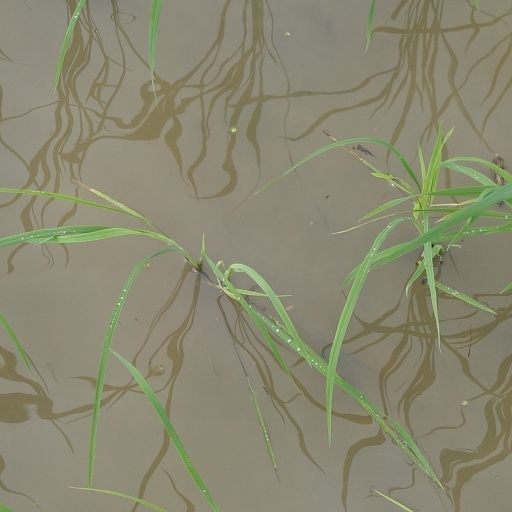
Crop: rice